Kelly Gregg

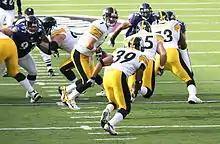
Gregg (97) playing against the Pittsburgh Steelers in 2006.

Over the following years, he helped maintain the Baltimore Ravens' reputation as a team with a top notch defense. He was a key part of several multi-game stretches of time where the Ravens defense did not allow a 100-yard rusher in a single game. Perhaps the best stretch of his career, was in 2006 and 2007. In 2006, he was a big part of the Ravens #1 ranked defense, and had a career-high 3.5 sacks. In 2007, he also notched a career-high 83 tackles, as well as 3 sacks.